Renee Garing

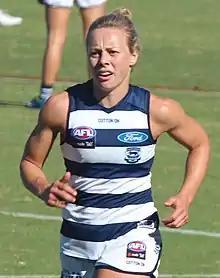
Garing with Geelong in 2019

Renee Garing (born 4 September 1988) is an Australian rules footballer with the Geelong Football Club in the AFL Women's (AFLW).